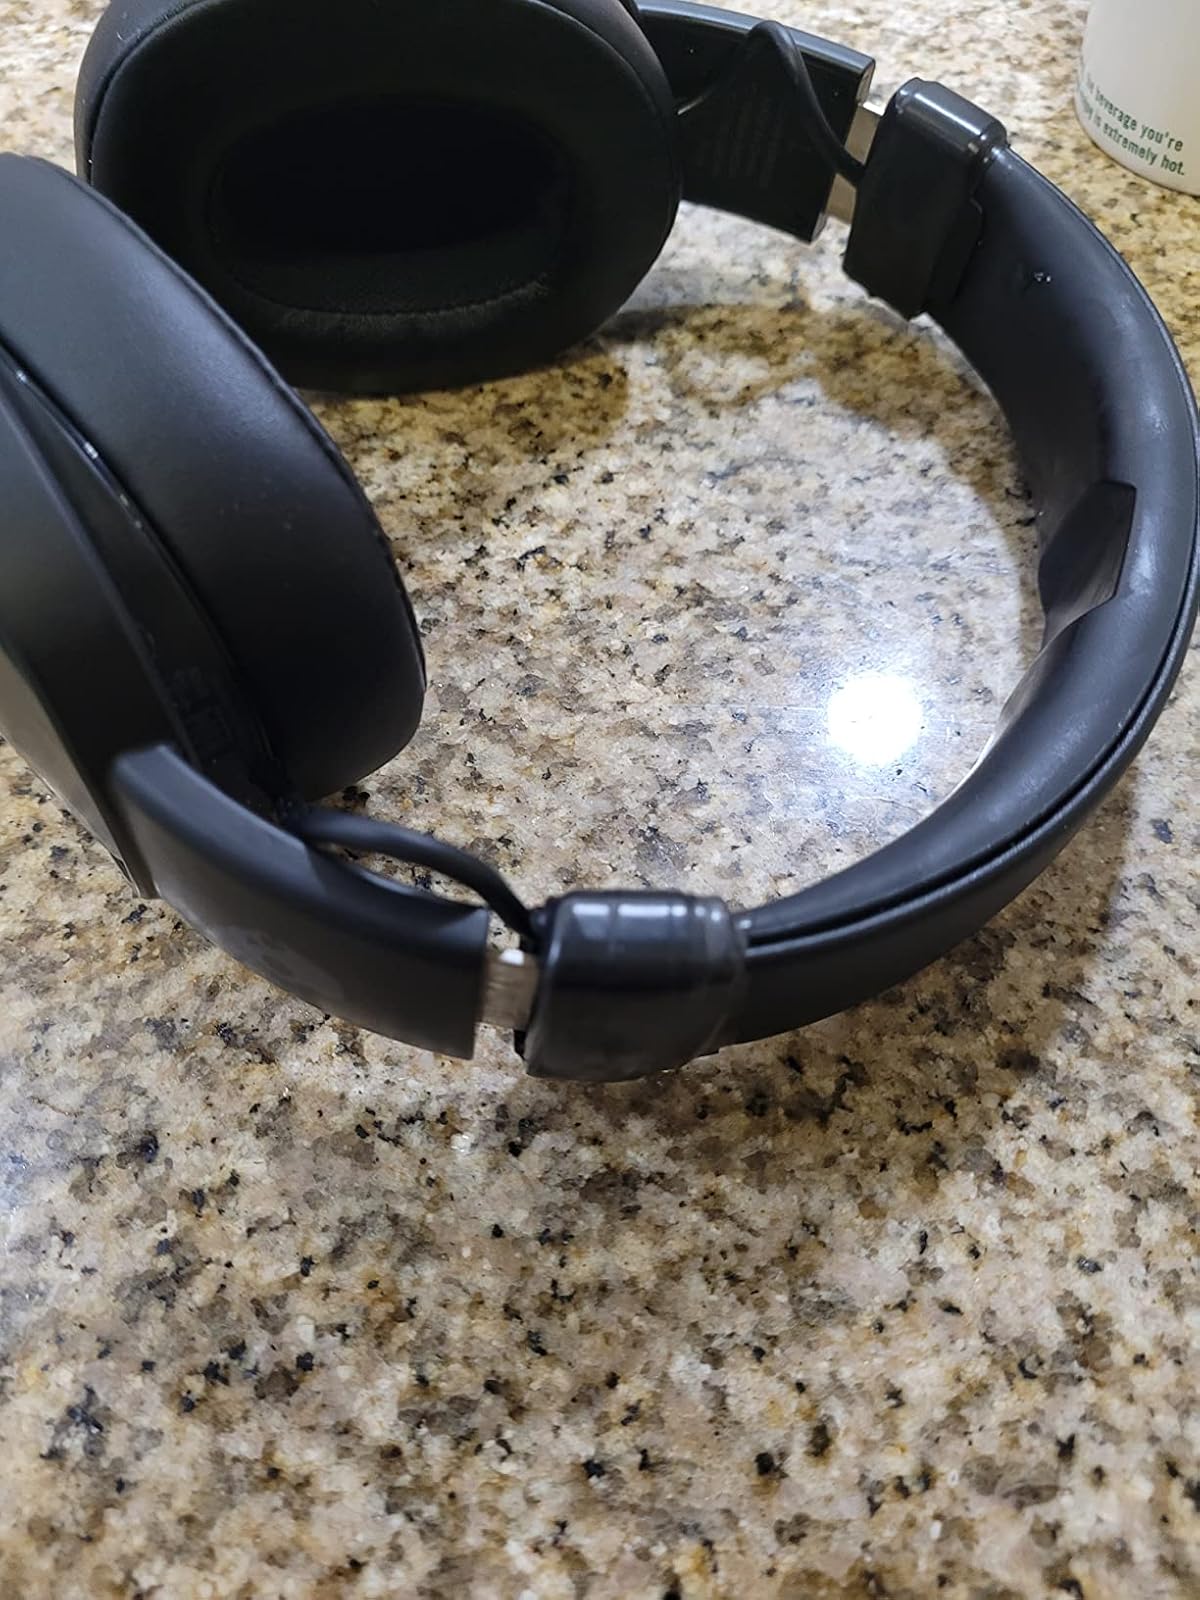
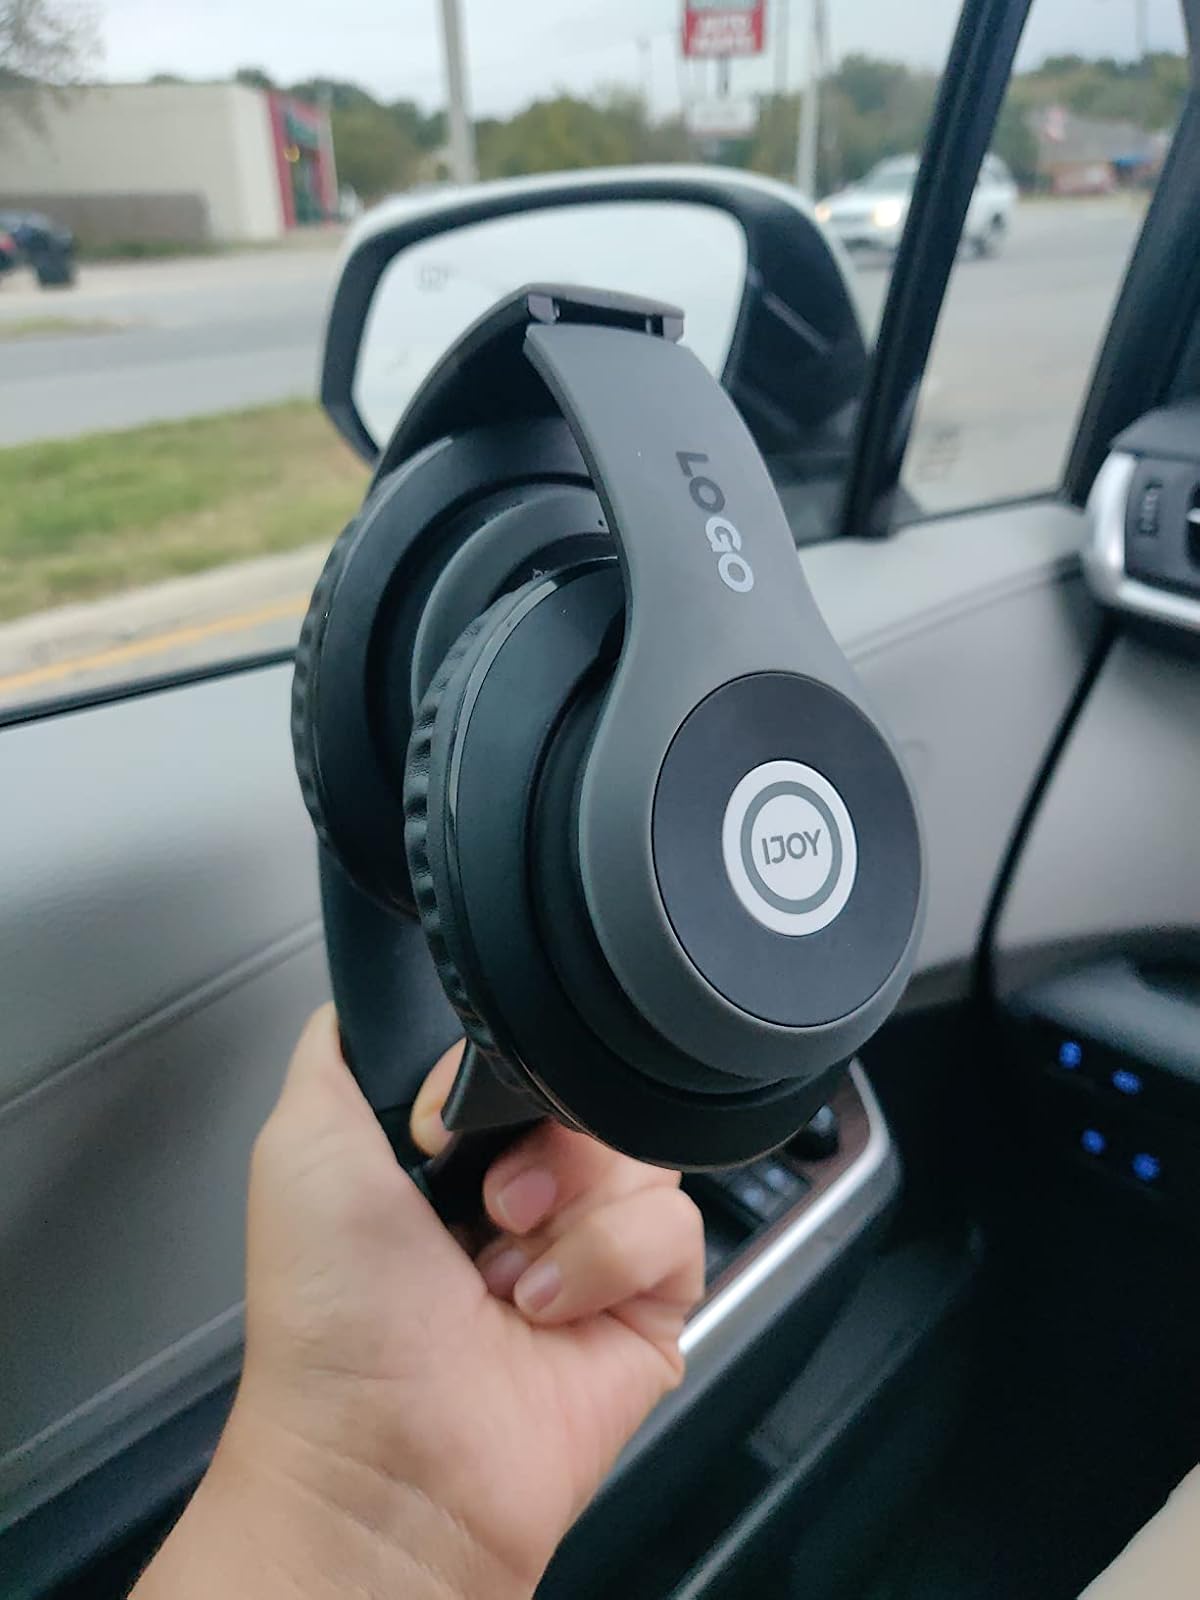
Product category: headphones
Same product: no